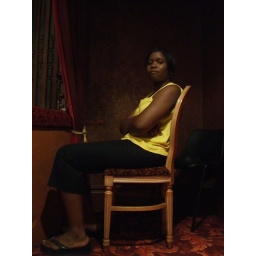
Joyce in box seat @ Lyceum Theatre